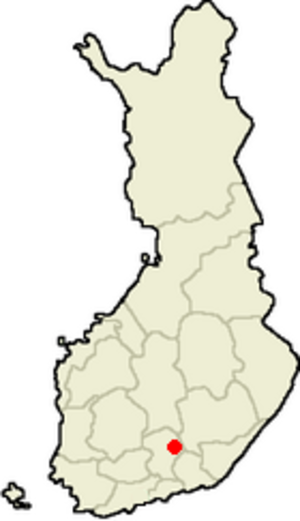
Carte de localisation de Heinola en Finlande Suomi: Heinola kaupungin sijainti